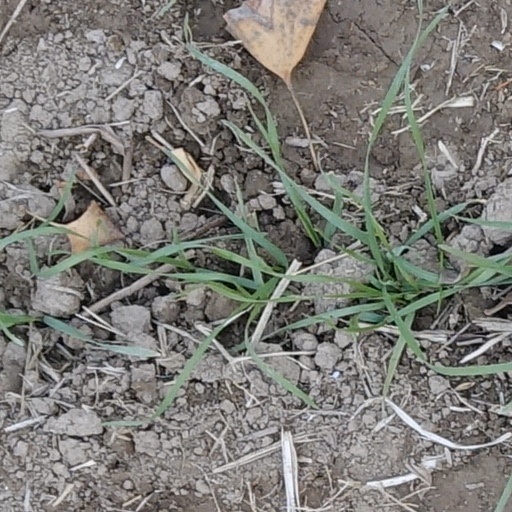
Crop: wheat